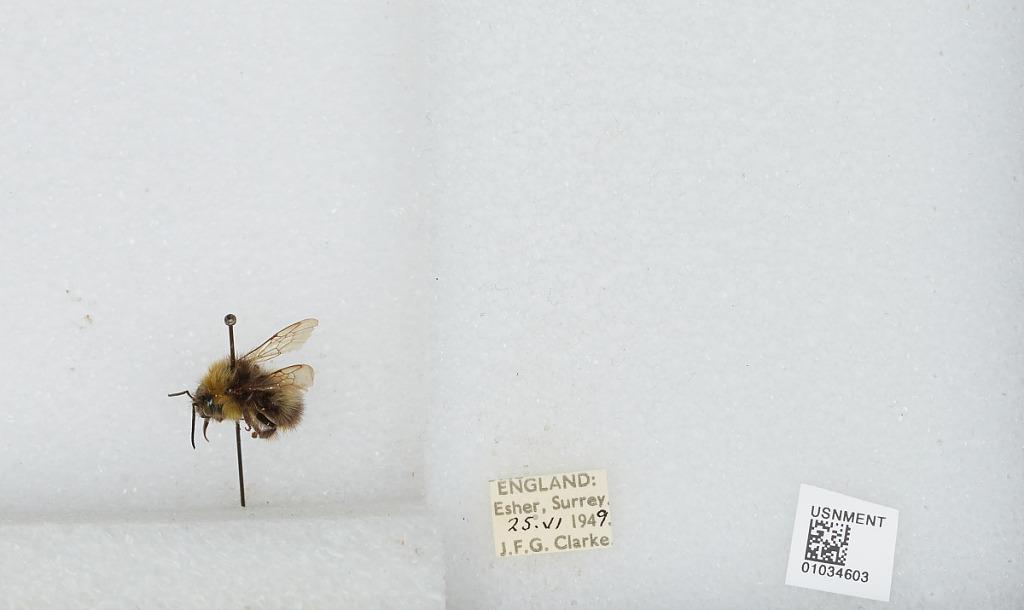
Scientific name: Bombus (Pyrobombus) pratorum (Linnaeus)
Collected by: J. Clarke
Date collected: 1949-6-25
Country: United Kingdom
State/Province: England
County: Surrey
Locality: Esher
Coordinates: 51.3691, -0.365